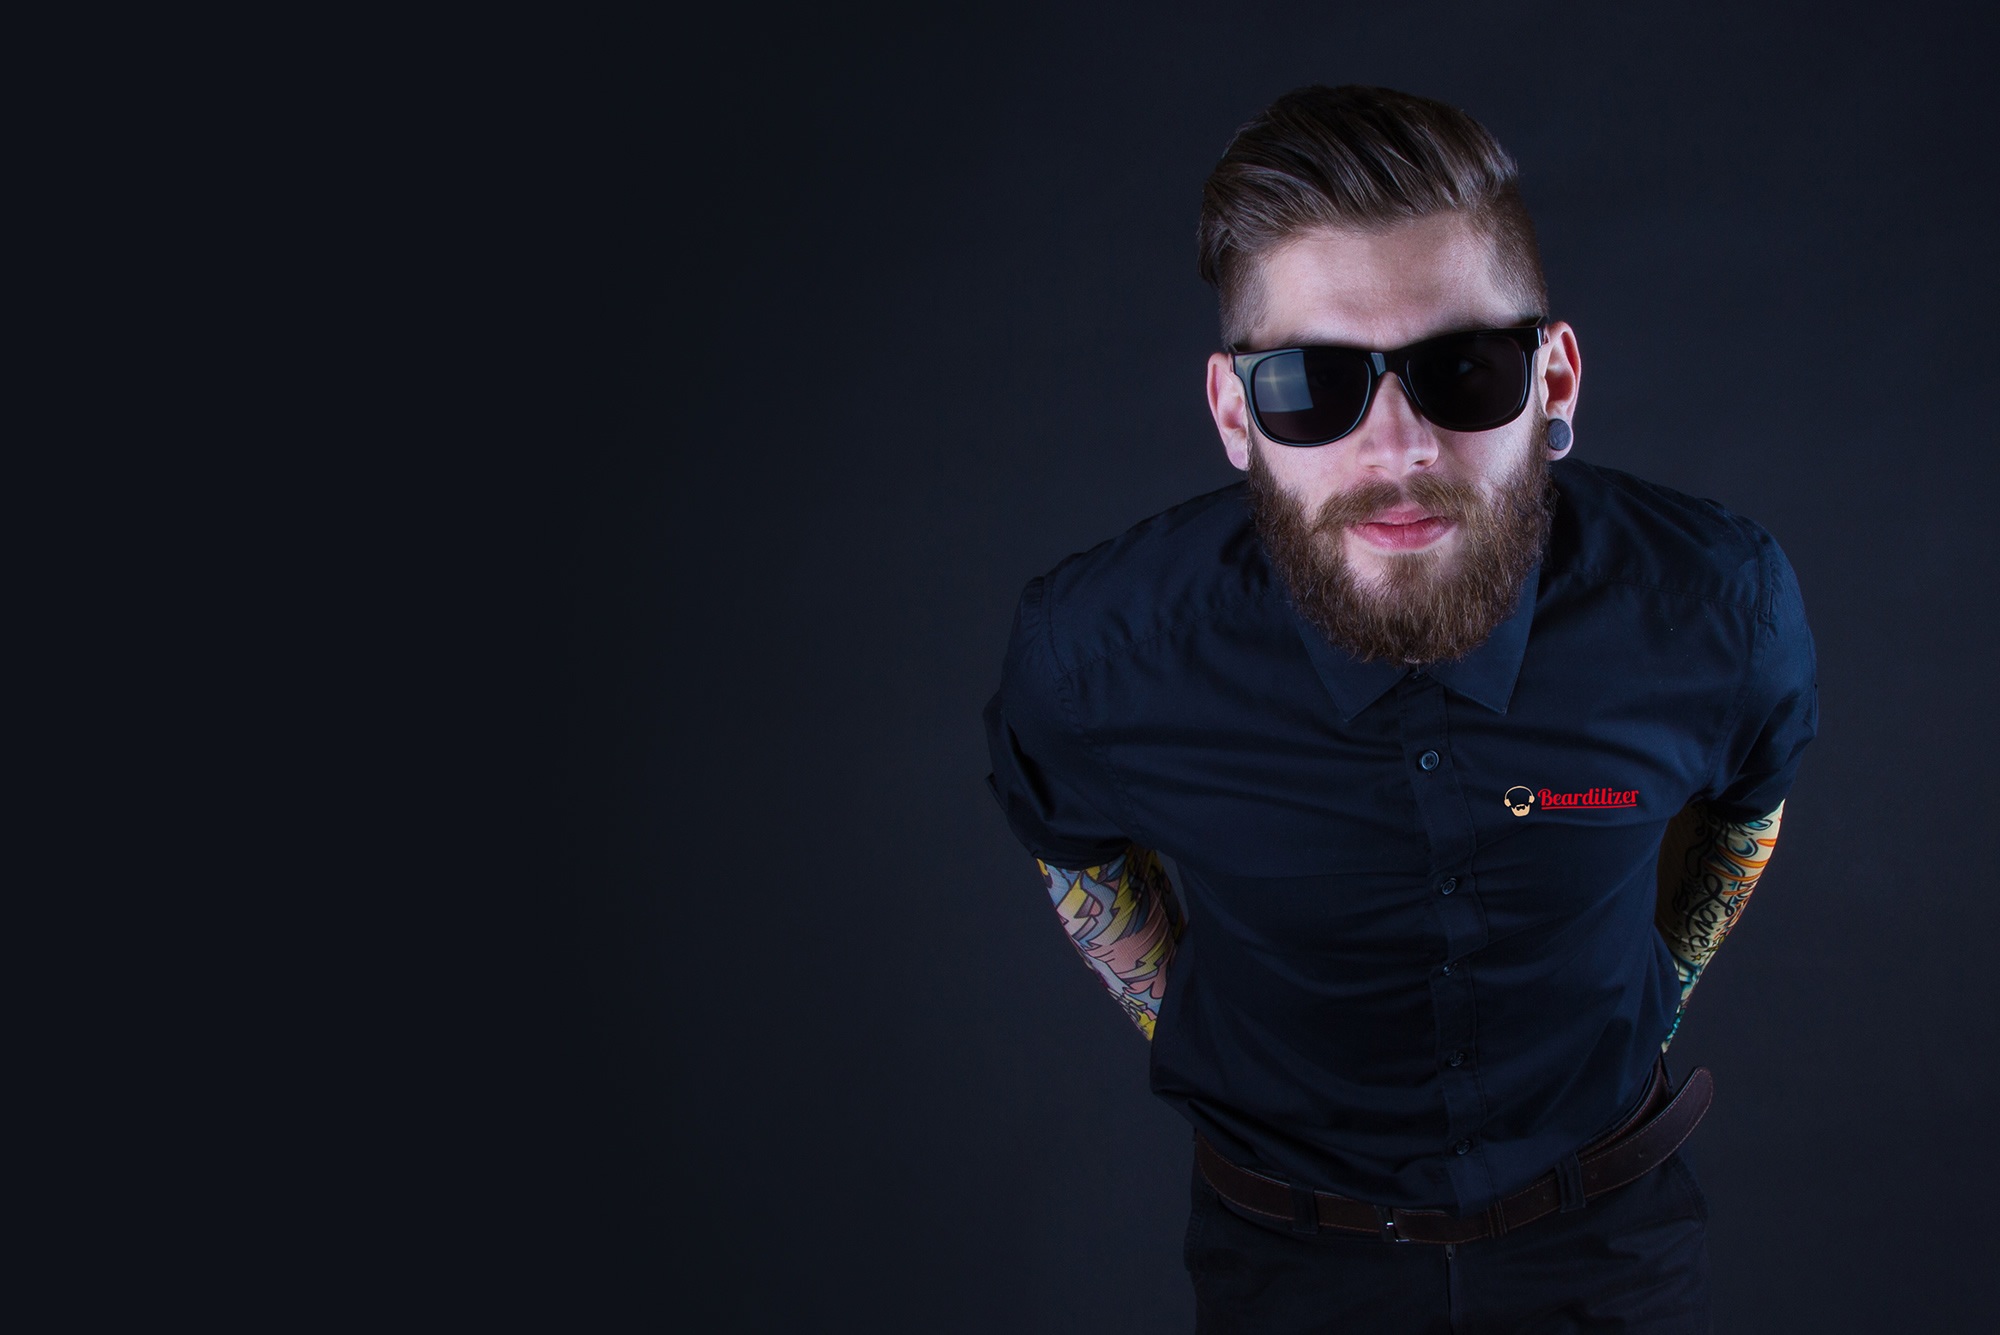
photography, portrait, darkness, blue, black, beard, cool, glasses, eyewear, facial hair, vision care, beard cream, beard growth supplement, beard growth vitamins, beard growth spray, beard oils